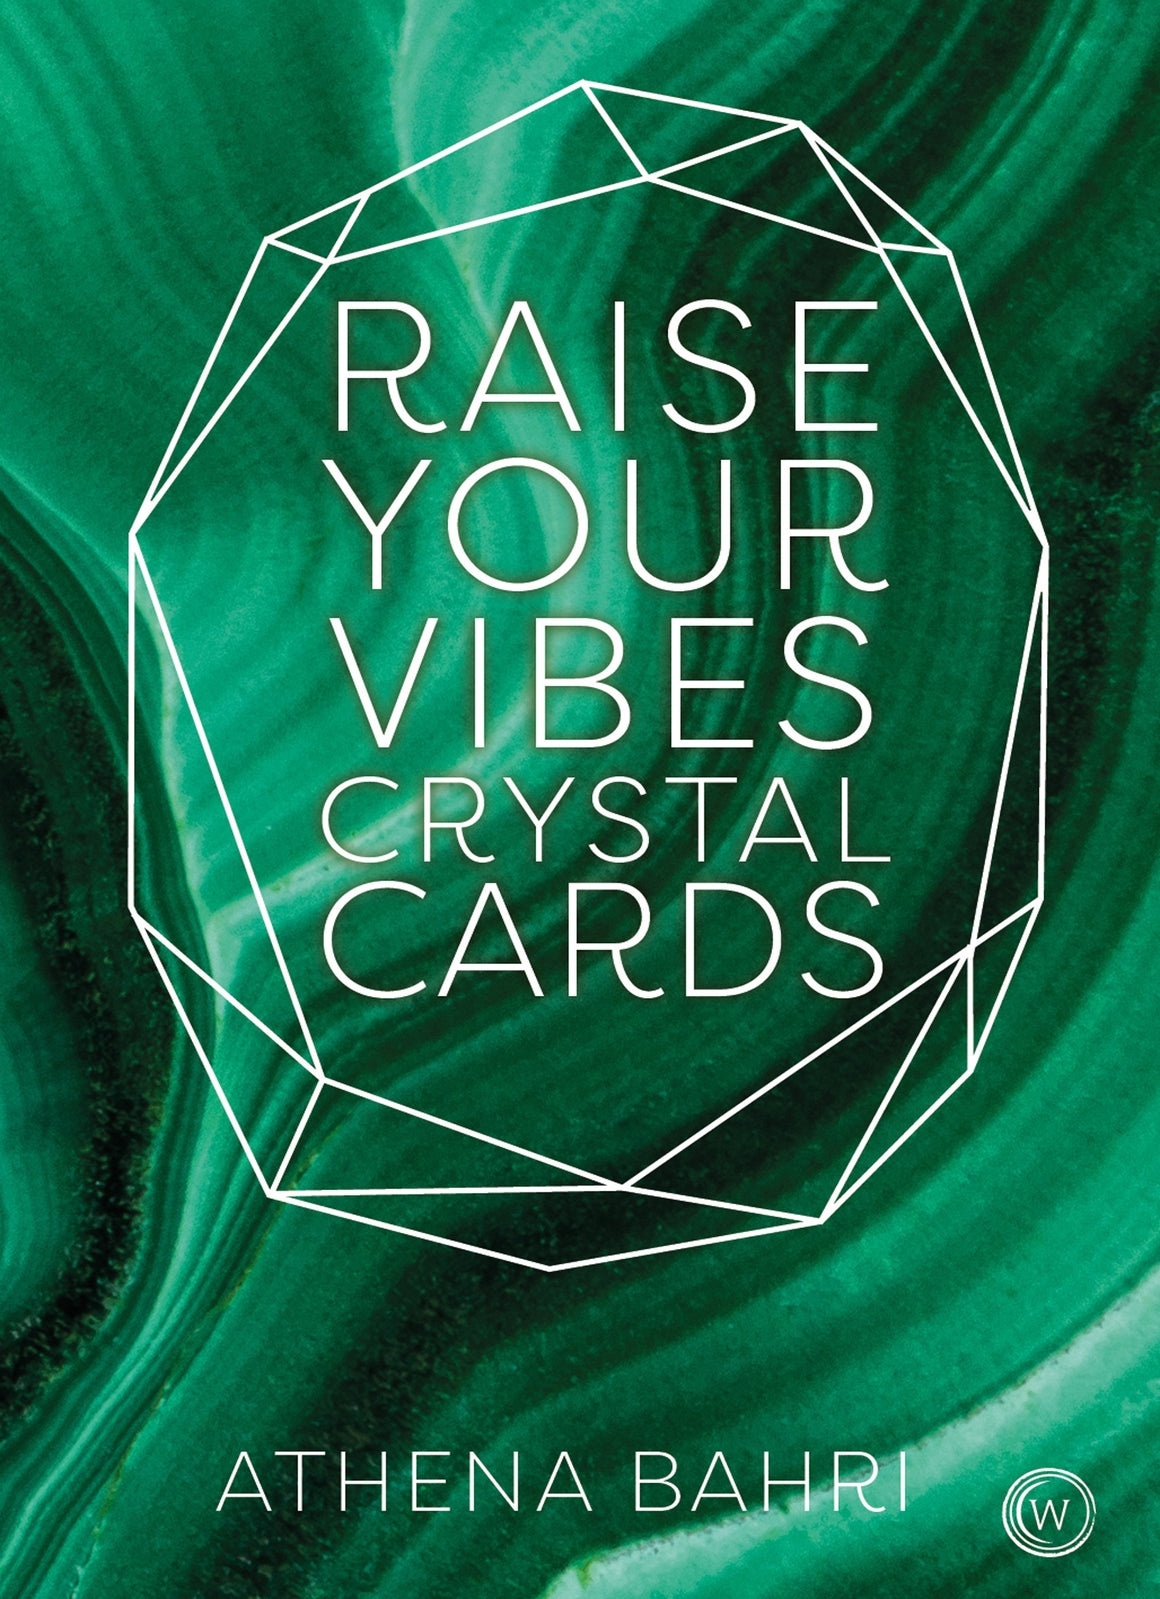
Raise Your Vibes Crystal Cards
The Raise Your Vibes Crystal Cards take your self-healing further than any other oracle deck by linking the power of crystals with the energy of Reiki and of the chakras. When we channel the divine energy of Reiki into our crystals, chakras and affirmations, we maximize the energetic vibrations of them all and the result is deep healing, profound wellbeing and supercharged manifestation. There are 55 stunning crystal cards in this deck, each carrying the energetic imprint of their crystal, so you don't need to own the actual crystals themselves to benefit from their powers. Draw on each crystal's power with Quick Fix Vibes, Rituals and Affirmations. Use crystals to work on life areas linked to each chakra, from protection, finances and fears in the root chakra to inner wisdom and enlightenment in the crown chakra. Create layouts that range from a simple one-card draw to a nine-card crystal grid in order to ask the cards for guidance on problems, healing and how to shift your vibration to the positive!
Brand: Watkins Media Limited
Category: Religious & Ceremonial > Religious Items > Tarot Cards